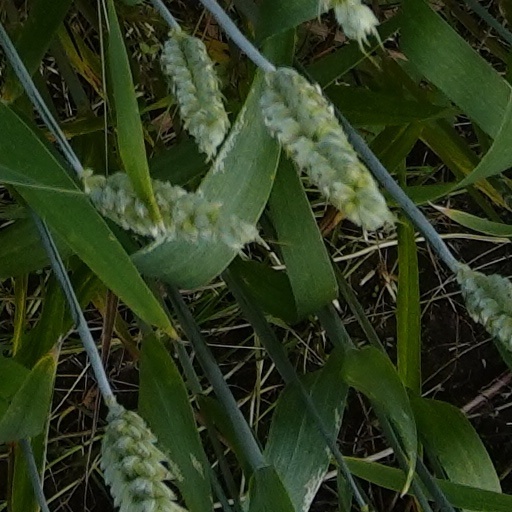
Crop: wheat